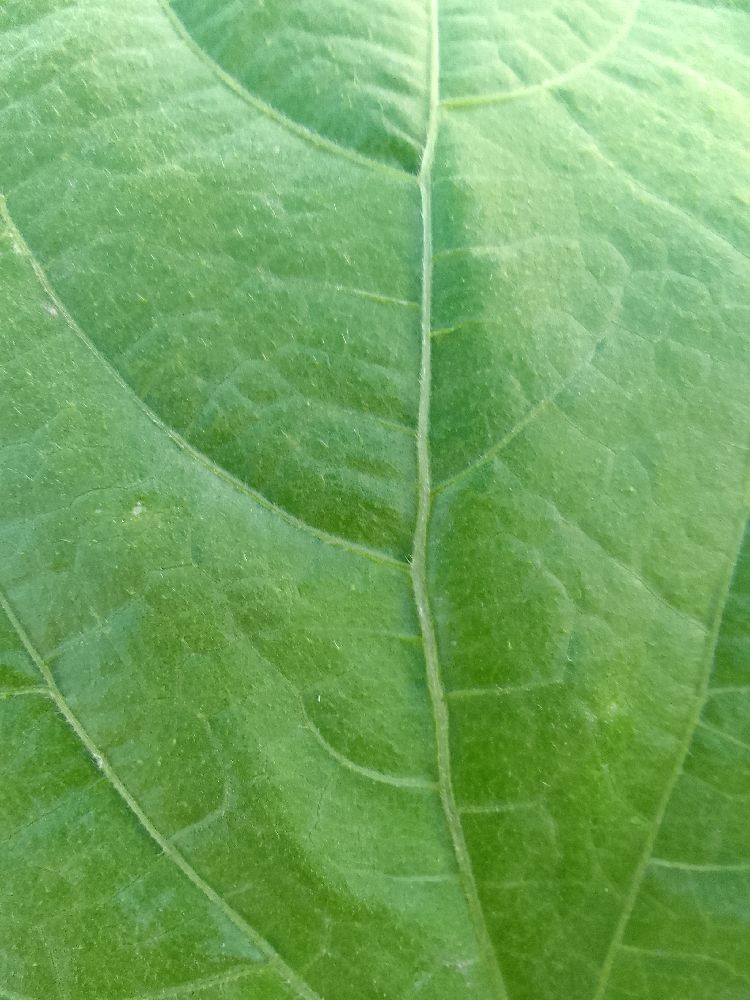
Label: healthy